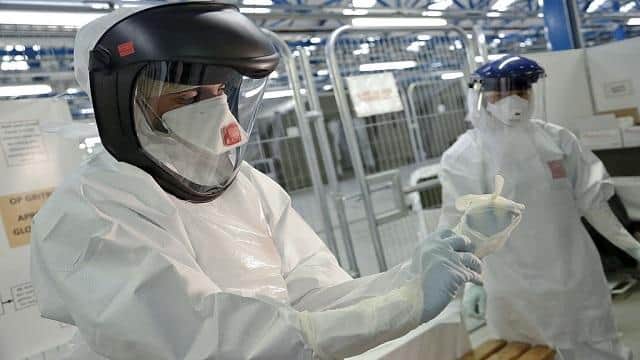
Objects detected:
Face_Shield
Face_Shield
Mask
Mask
Gloves
Gloves
Coverall
Coverall